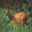
Label: deer